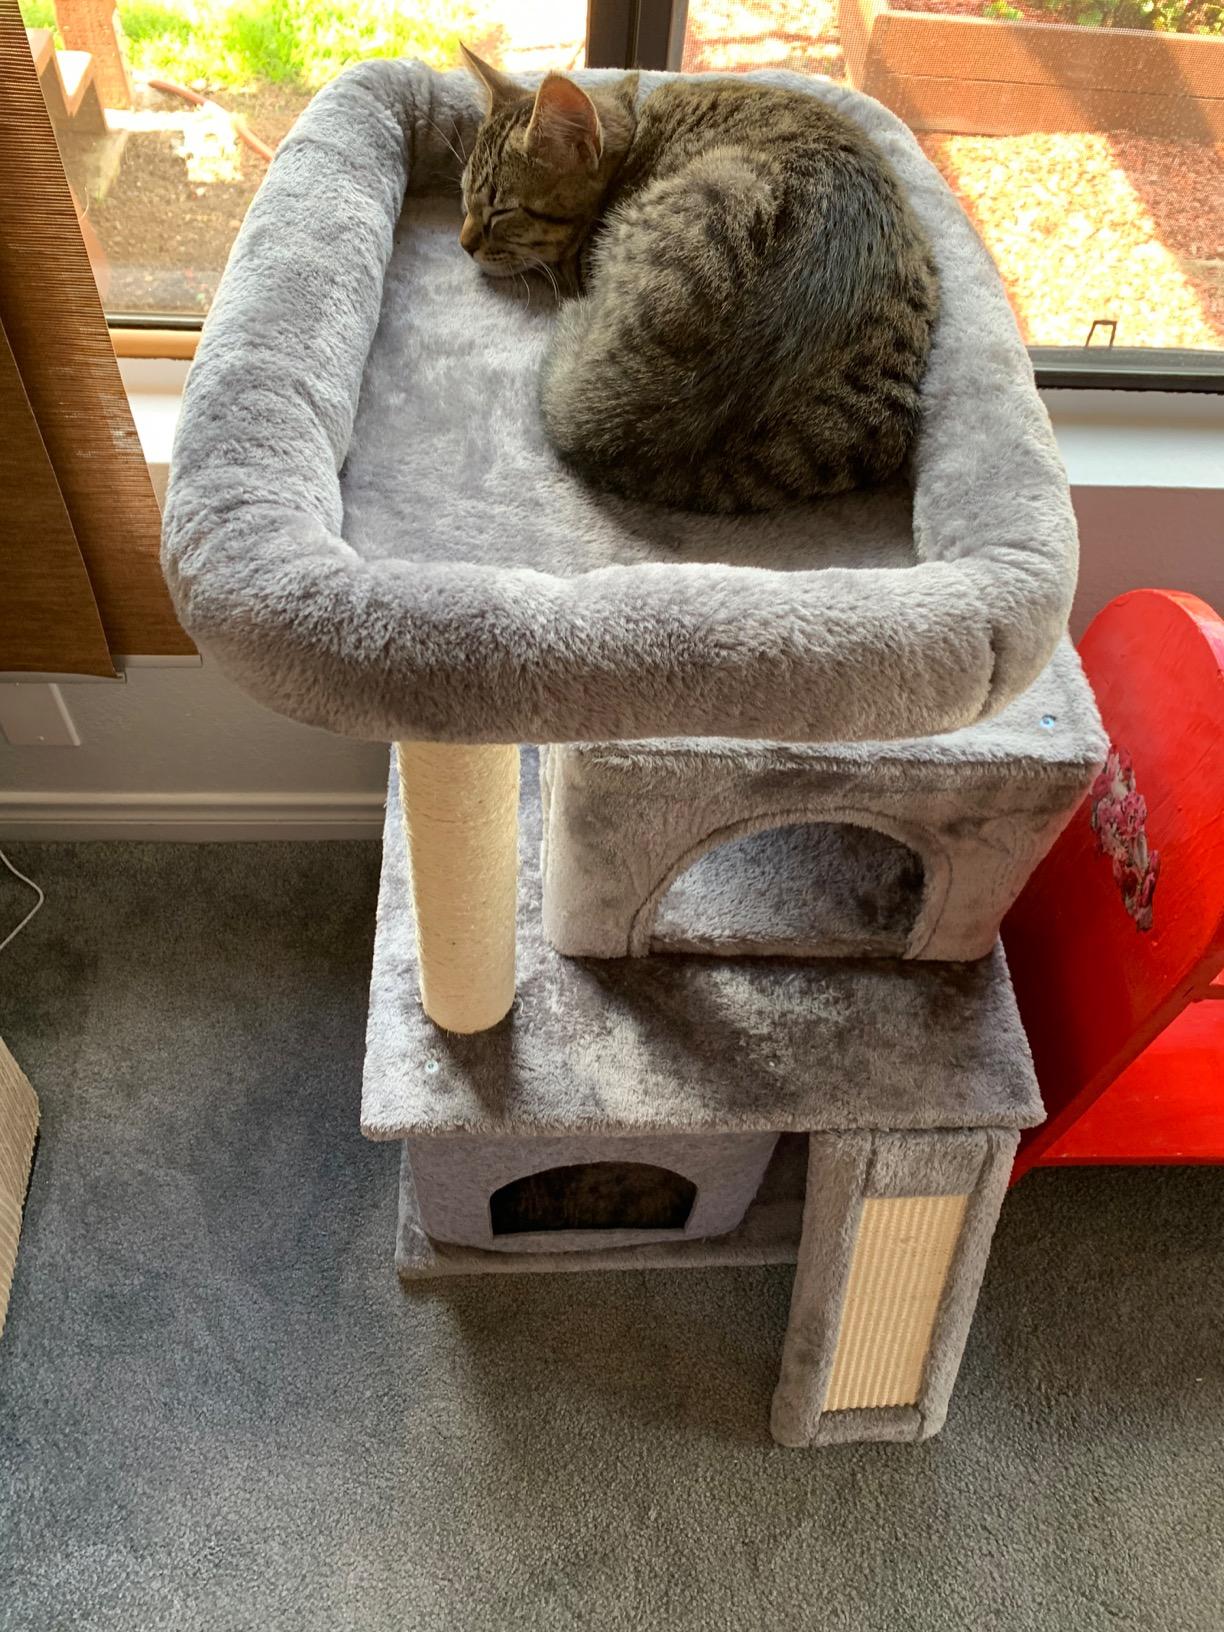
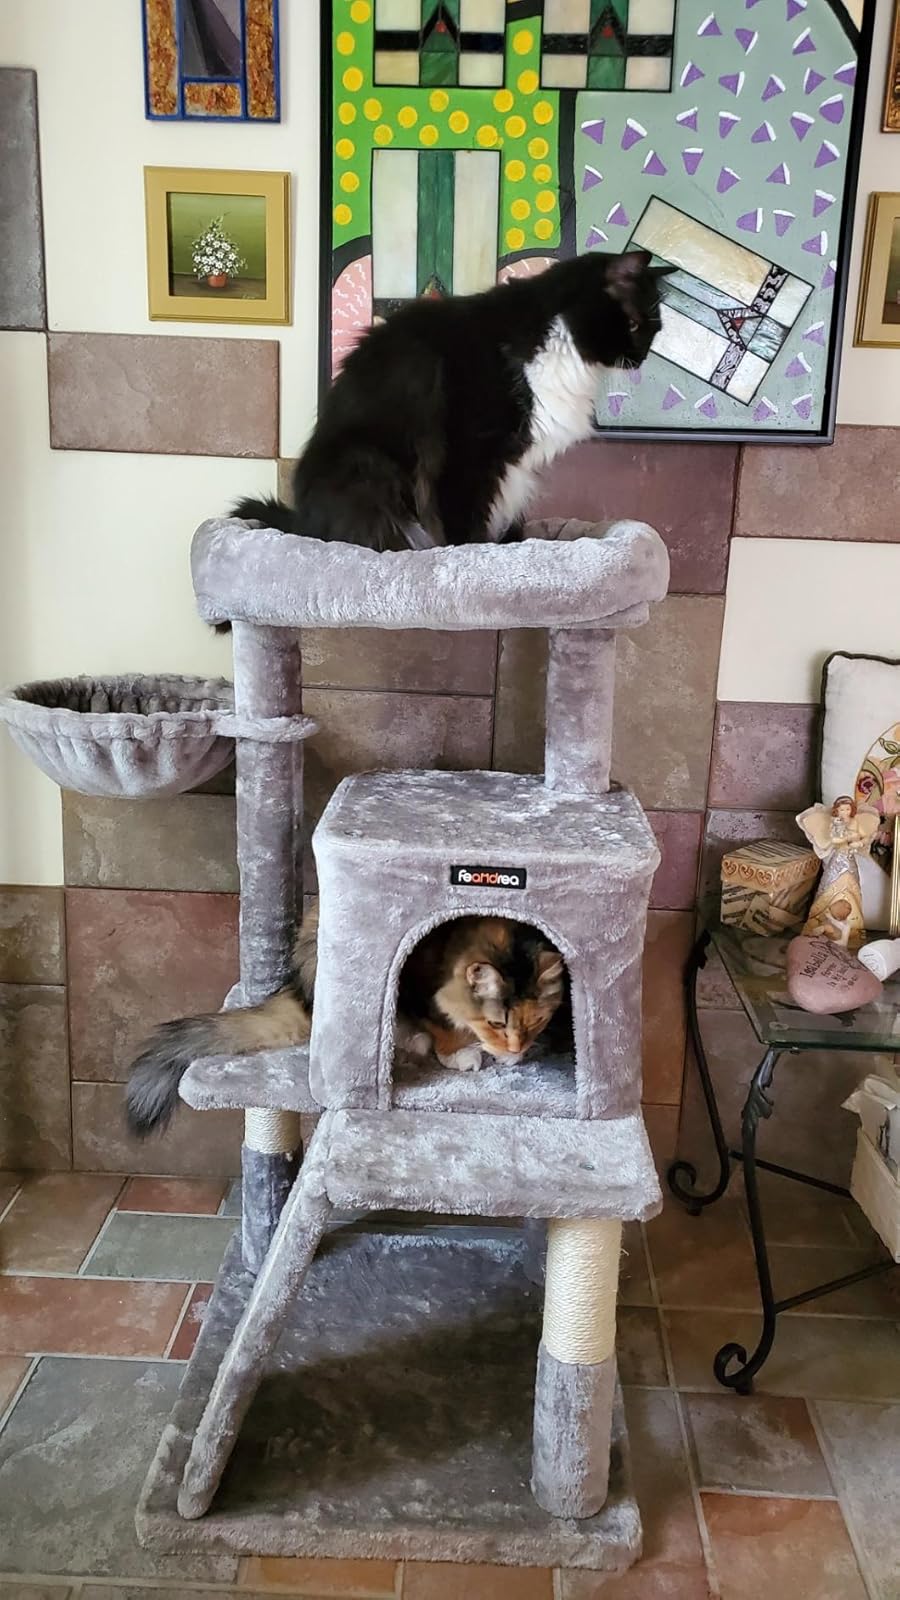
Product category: items_cat tree
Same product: no